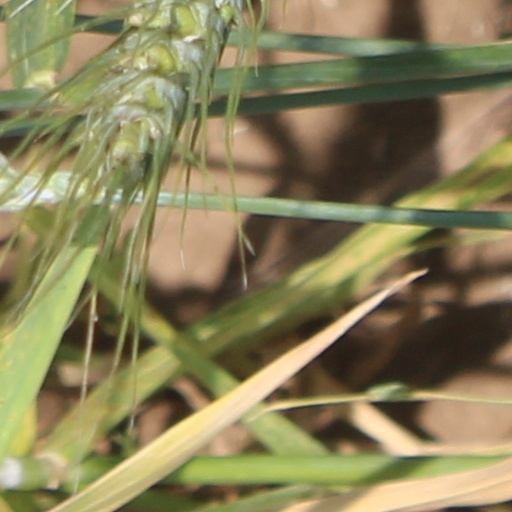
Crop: wheat